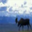
Label: deer